Thomas Symonds (Royal Navy officer, died 1894)

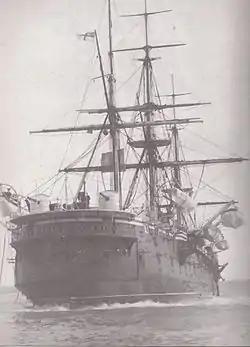
A stern view of the armoured frigate HMS "Minotaur", Symonds' flagship as Commander-in-Chief, Channel Squadron

Promoted to rear-admiral on 1 November 1860, Symonds became Admiral Superintendent at Devonport Dockyard, with his flag in the second-rate HMS "Indus", in December 1862. Promoted to vice-admiral on 2 April 1866, he went on to be Commander-in-Chief, Channel Squadron, with his flag in the armoured frigate HMS "Minotaur", in December 1868. In that role he invented the scalene triangle naval formation, replacing the older isosceles triangle naval formation, and earned himself a reputation as a tactician. He was advanced to Knight Commander of the Order of the Bath on 13 March 1867.